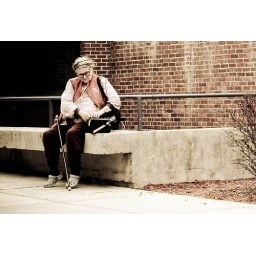
an old woman i fell in love with at the earth day fair at green mountain college